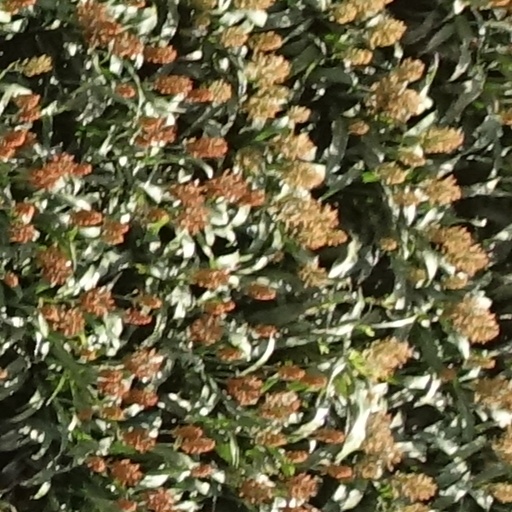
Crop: sorghum